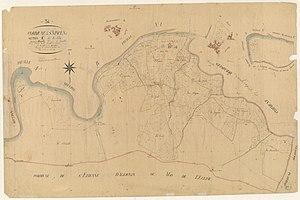
Saint-Vincent-d'Olargues. - Cadastre napoléonien
Saint-Vincent-d'Olargues est une commune française située dans le département de l'Hérault en région Occitanie. La commune est membre du Parc naturel régional du Haut-Languedoc. Elle adhère également à la communauté de communes Orb et Jaur.